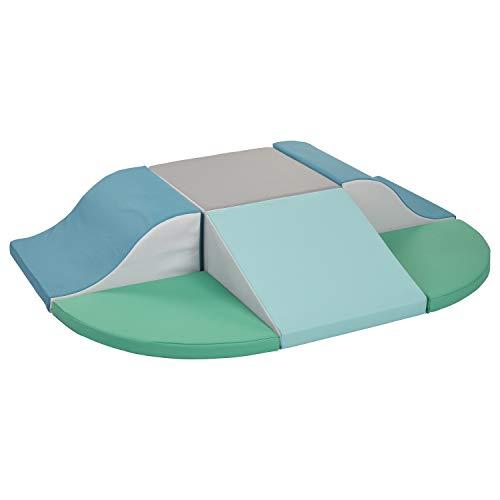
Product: FDP SoftScape Super Climb and Slide Climber for Toddlers and Kids, Colorful Beginner Soft Structure for Active Playtime (6-Piece Set) - Contemporary
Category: Toys & Games | Baby & Toddler Toys | Indoor Climbers & Play Structures
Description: Colorful Playtime Adventure— little ones will gain confidence and have fun as they learn to climb and slide with their friends; safely incorporate active play in daycares, playrooms, preschools, and home environments.
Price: $199.90
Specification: ProductDimensions:60x40x10inches|ItemWeight:18pounds|ShippingWeight:18pounds|ASIN:B07XMJZCGP|Itemmodelnumber:10406-CT|Manufacturerrecommendedage:9monthsandup